Tendril perversion

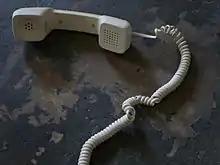
A telephone handset cord exhibiting tendril perversion

Tendril perversion is a geometric phenomenon sometimes observed in helical structures in which the direction of the helix transitions between left-handed and right-handed. Such a reversal of chirality is commonly seen in helical plant tendrils and telephone handset cords.